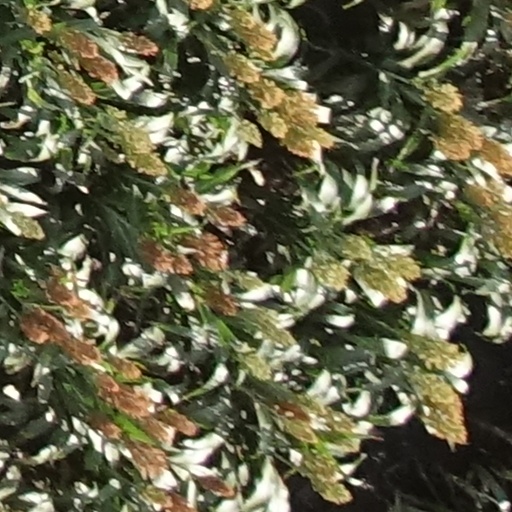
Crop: sorghum